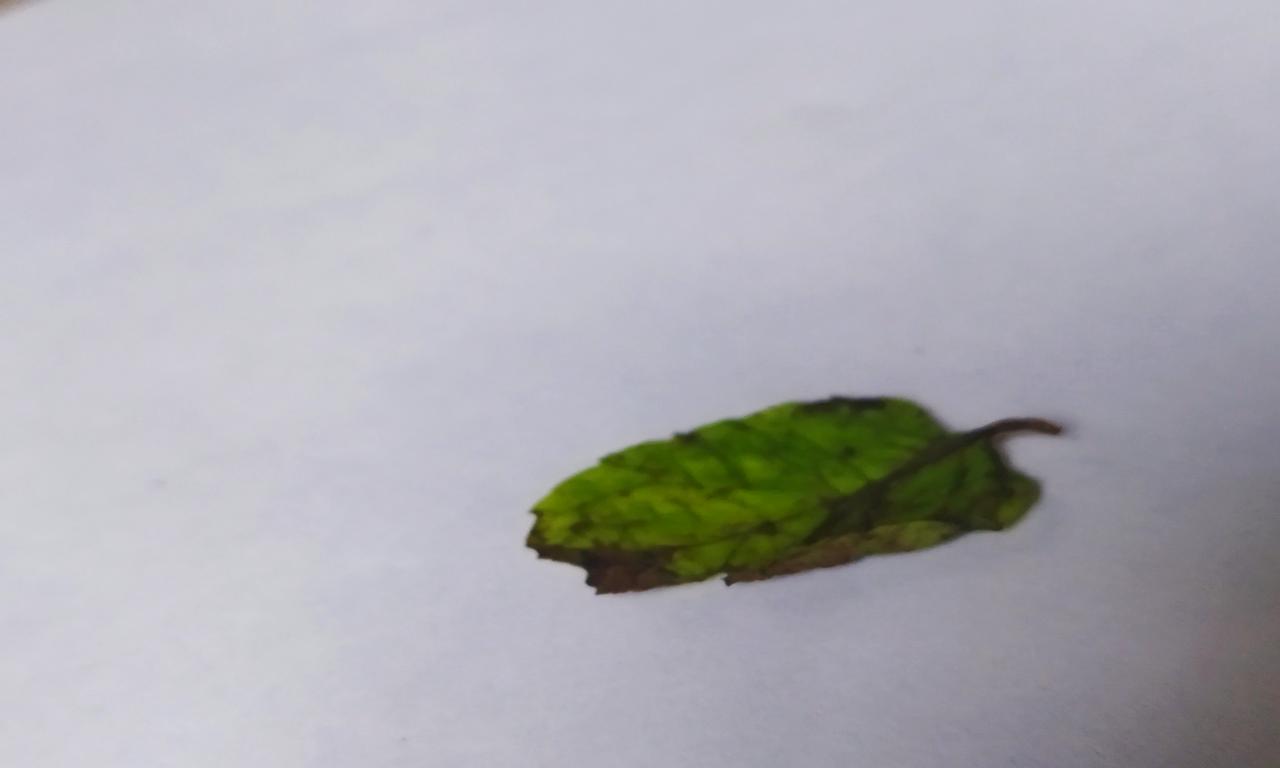
Label: Spoiled